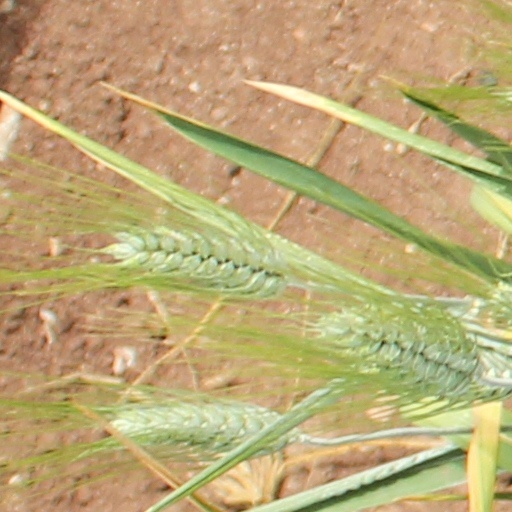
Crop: wheat